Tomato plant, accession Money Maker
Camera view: bottom (45 deg); turntable rotation: 180 degrees
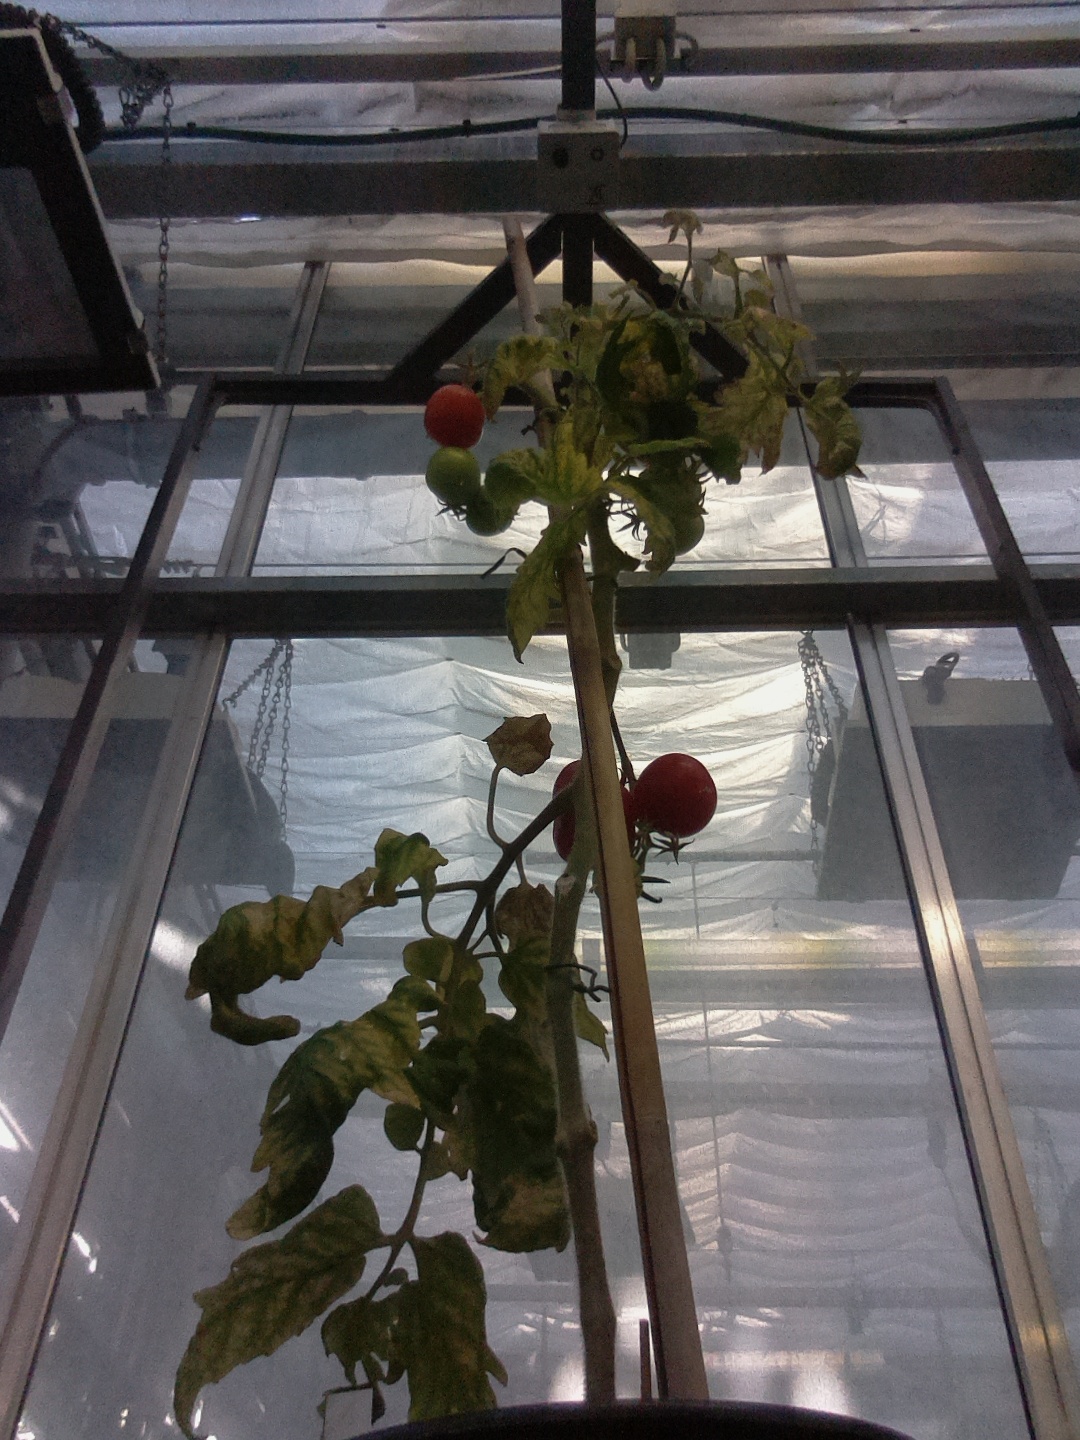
BBCH growth stage 85: 50%-60% of fruits show typical fully ripe color